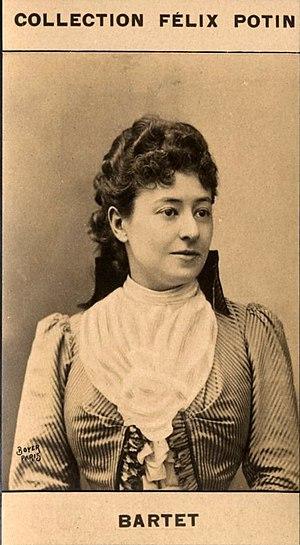
Bartet